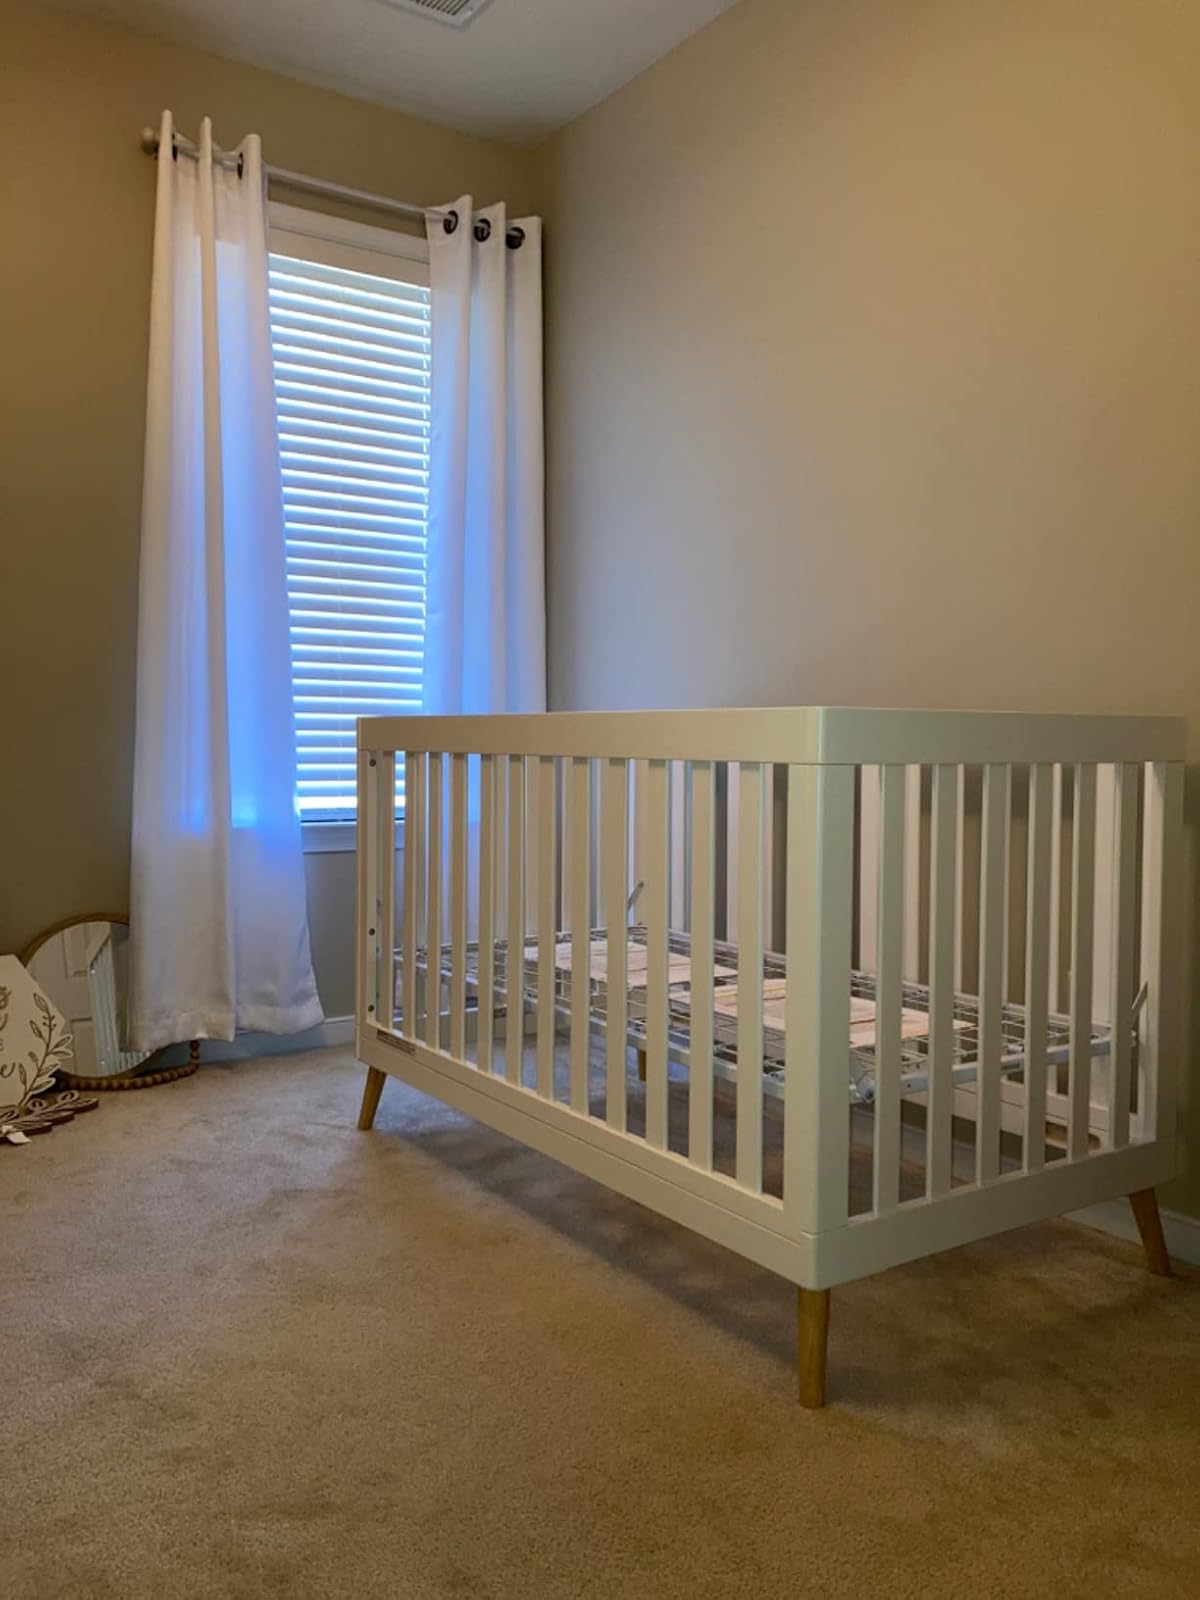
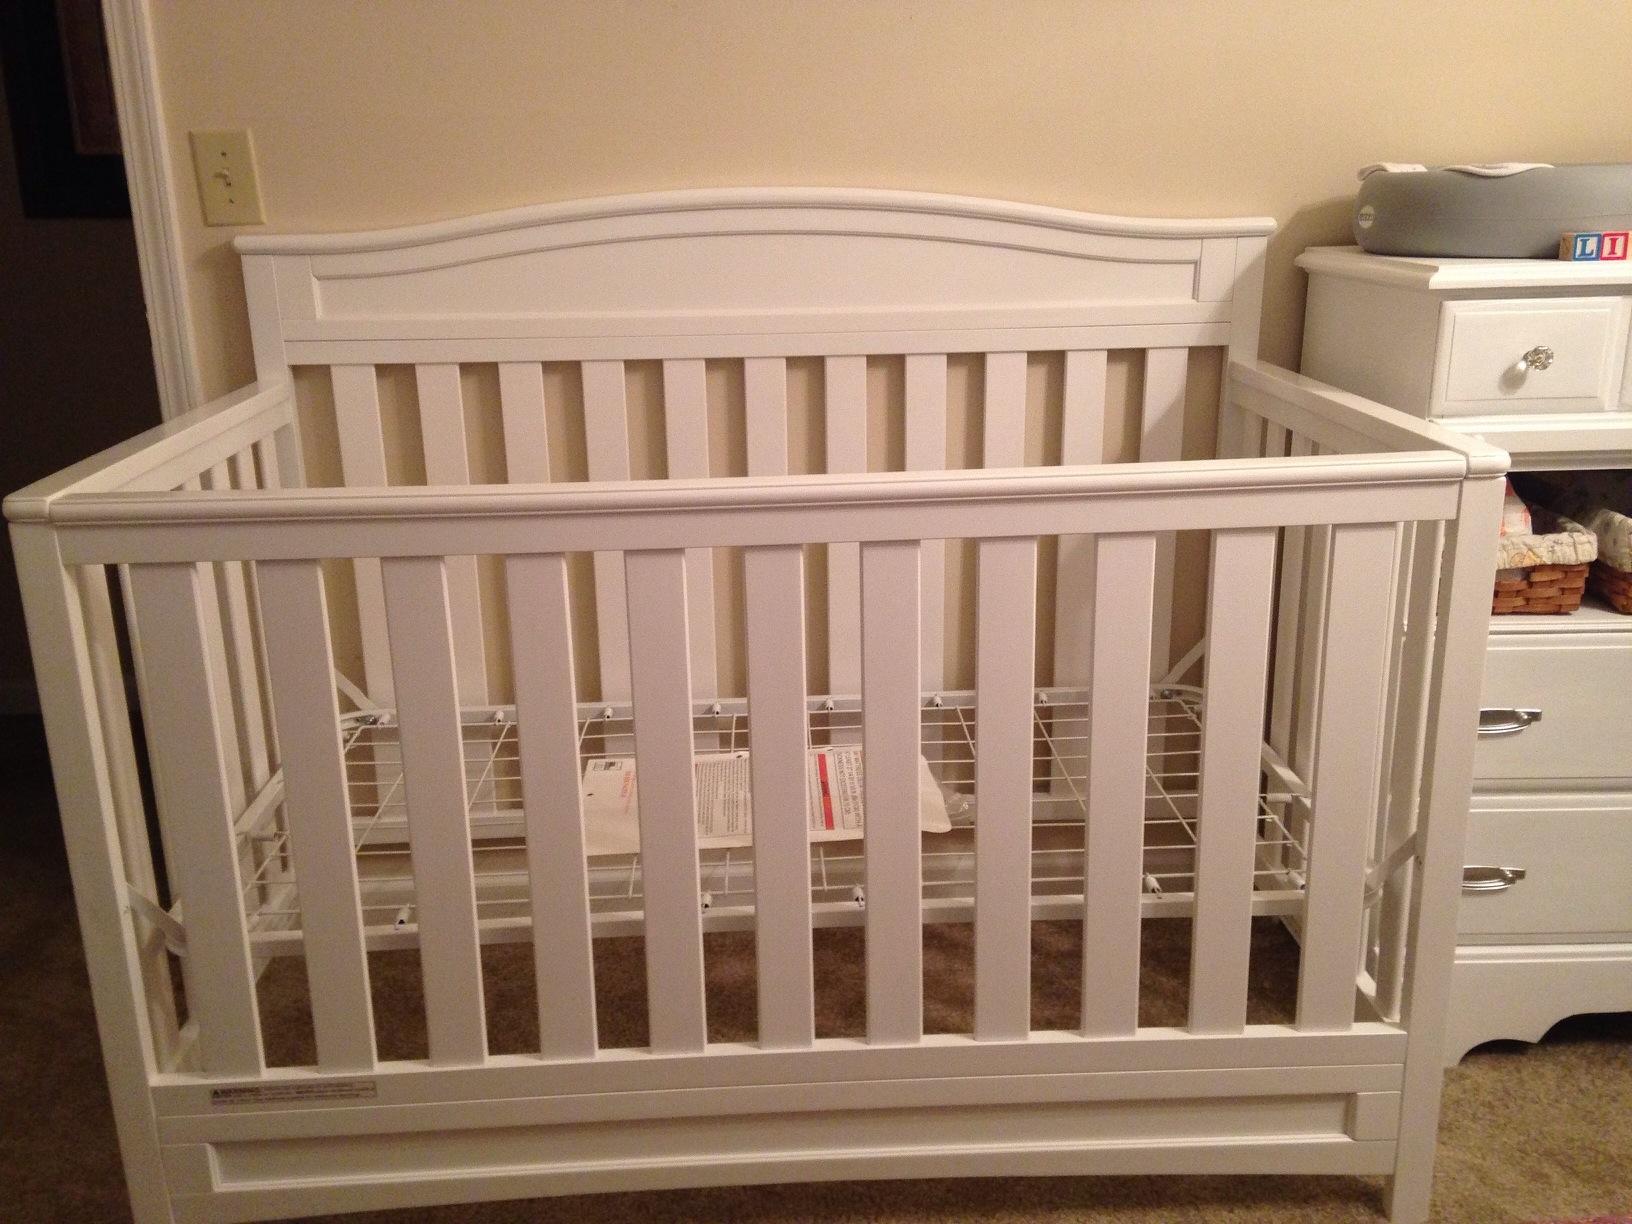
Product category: products_crib
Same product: no